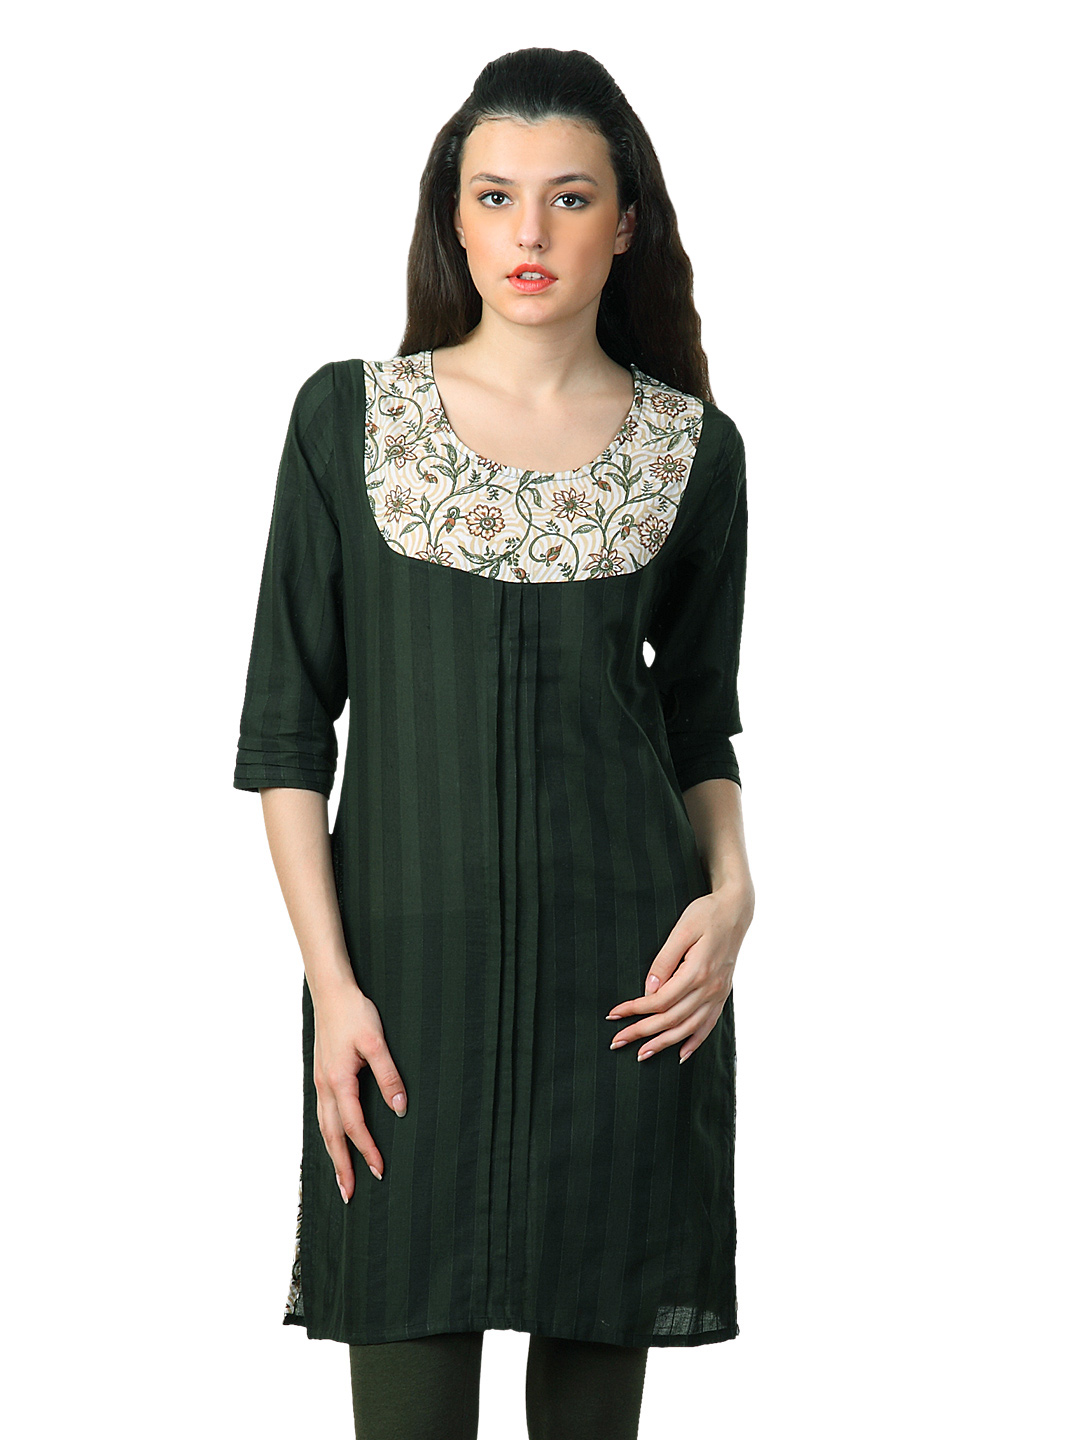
Alma Women Olive Kurta
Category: Apparel / Topwear / Kurtas
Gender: Women
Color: Olive
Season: Summer 2012
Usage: Ethnic